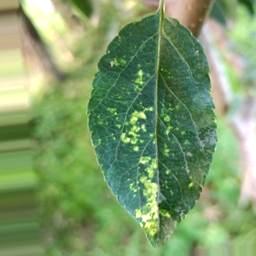
Label: Apple_Mosaic